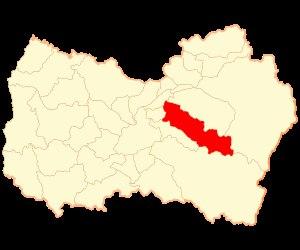
Rengo est une ville et une commune du Chili faisant partie de la province de Cachapoal, elle-même rattachée à la Région O'Higgins. Elle est située à 28 km au sud de Rancagua et à 114 km au sud de la capitale, Santiago du Chili. Elle porte le nom d’un chef indien, le toqui Rengo, qui s’illustra par son courage à la Bataille des Lagunillas.